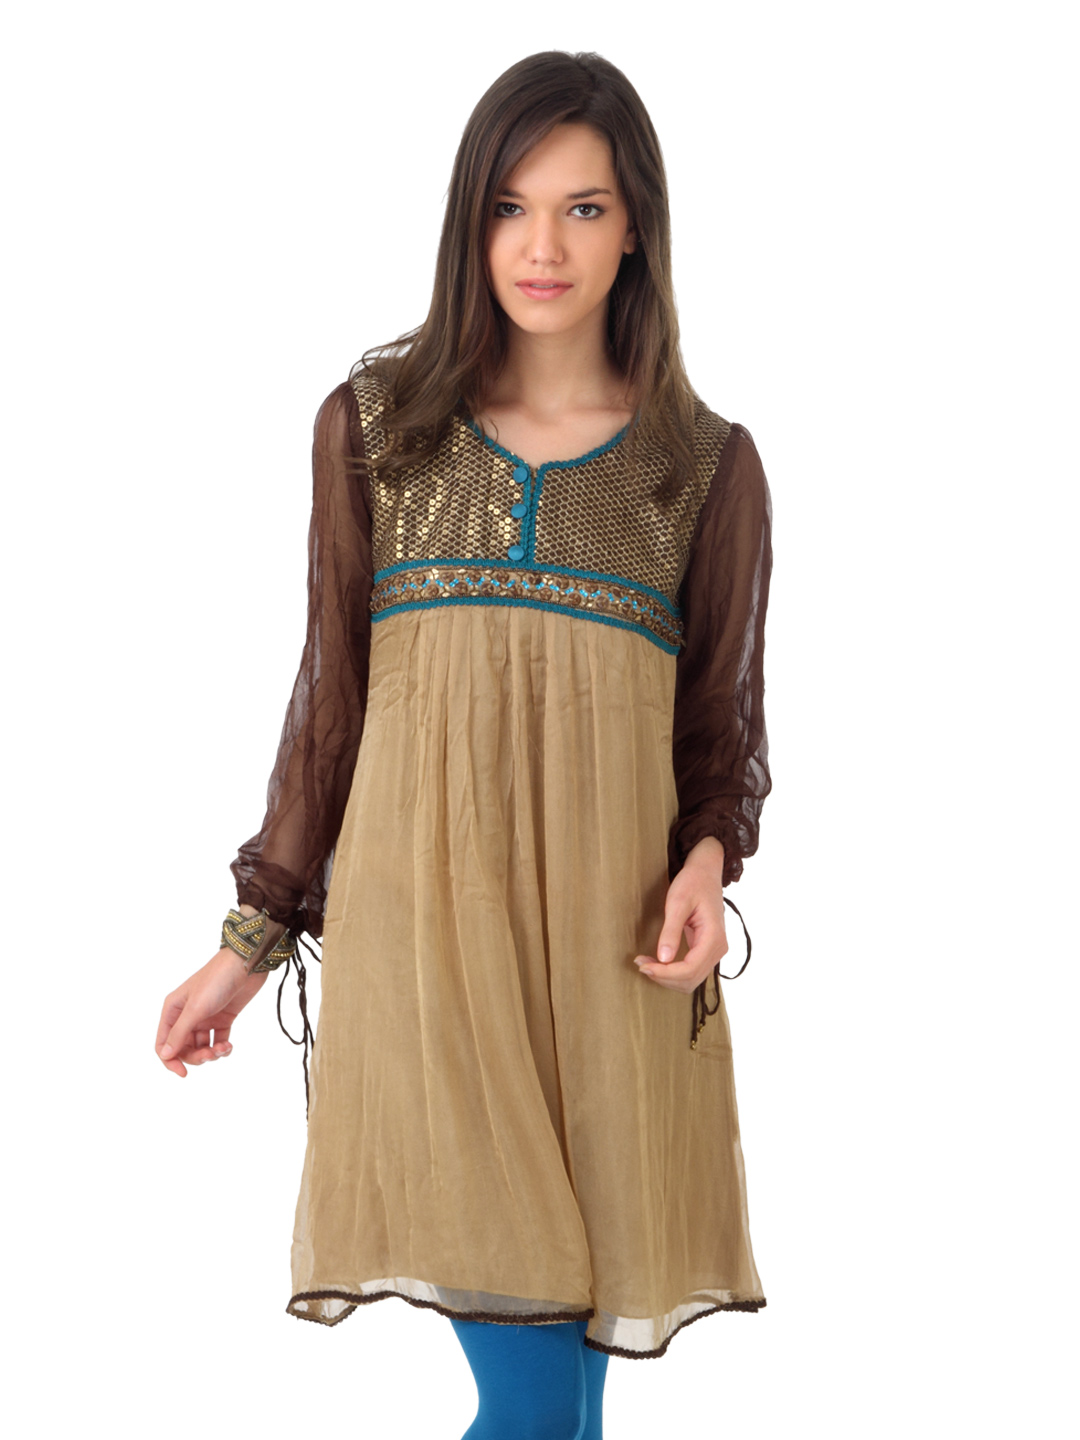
La-Emotio Women Caramel Brown Kurta
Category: Apparel / Topwear / Kurtas
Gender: Women
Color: Brown
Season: Fall 2012
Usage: Ethnic